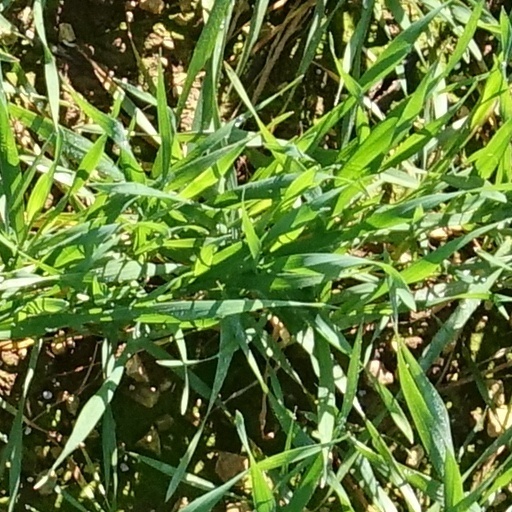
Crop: wheat